Roy Bailey (folk singer)

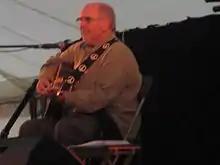
Roy Bailey at Bromyard Folk Festival, 2007

Roy Bailey, (20 October 1935 – 20 November 2018) was an English sociologist and folk singer. Colin Irwin from the music magazine "Mojo" said Bailey represented "the very soul of folk's working class ideals... a triumphal homage to the grass roots folk scene as a radical alternative to the mainstream music industry."